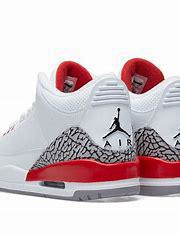
Brand: Jordan
Model: 3 Retro